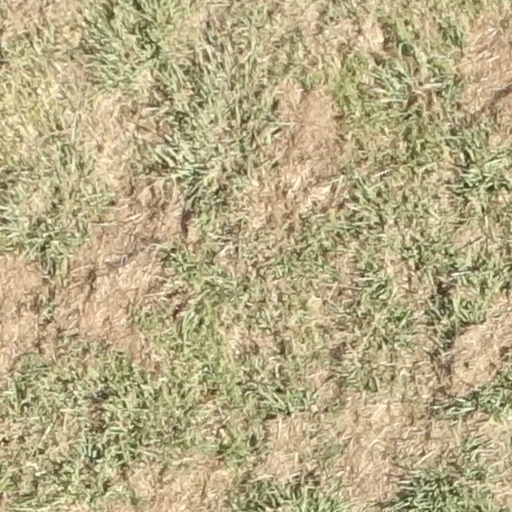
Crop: sorghum